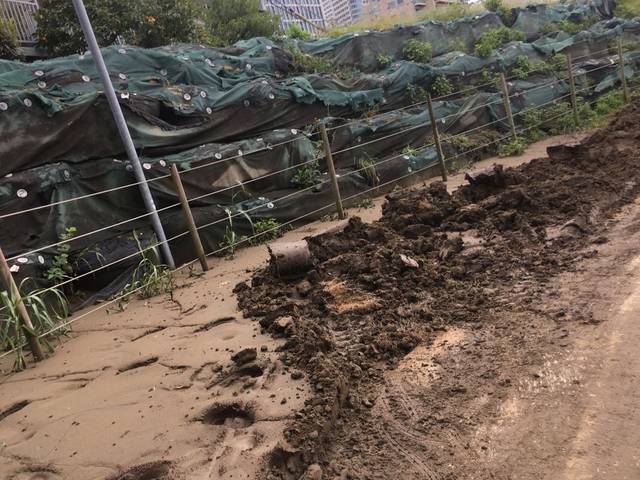
Region: Japan
Coordinates: 35.611, 139.626